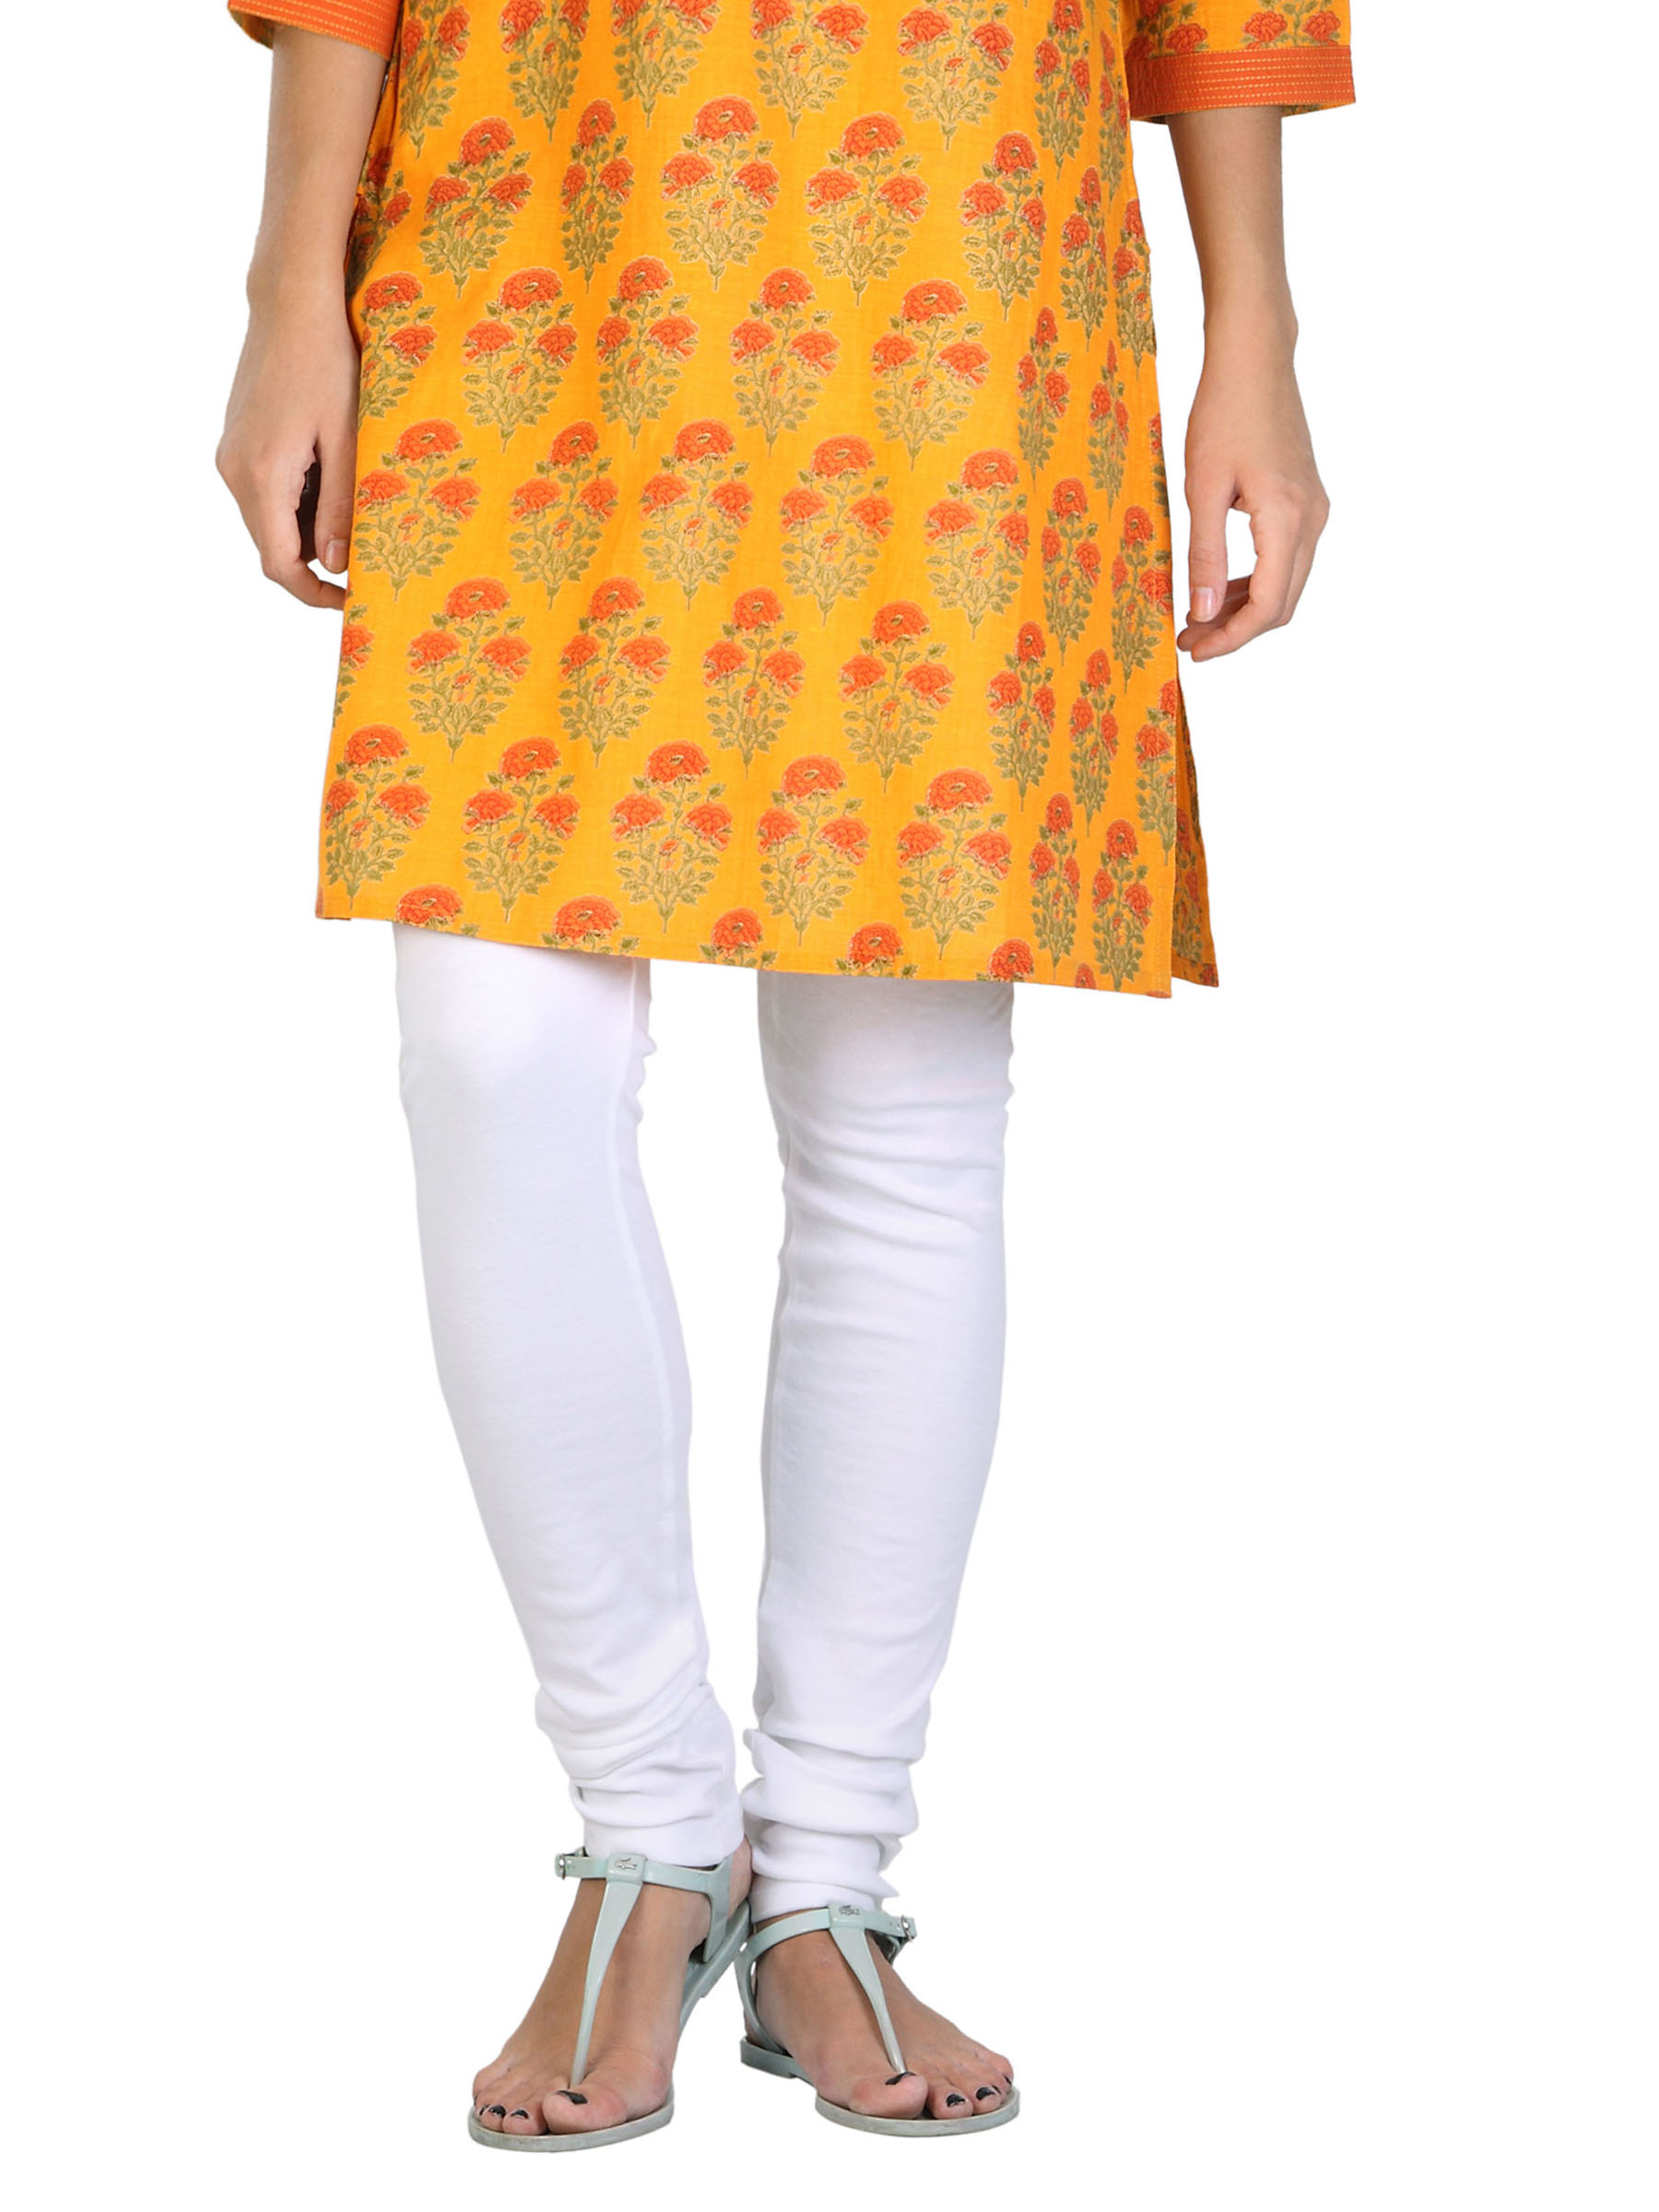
Aneri Women White Leggings
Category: Apparel / Bottomwear / Leggings
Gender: Women
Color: White
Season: Fall 2012
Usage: Casual